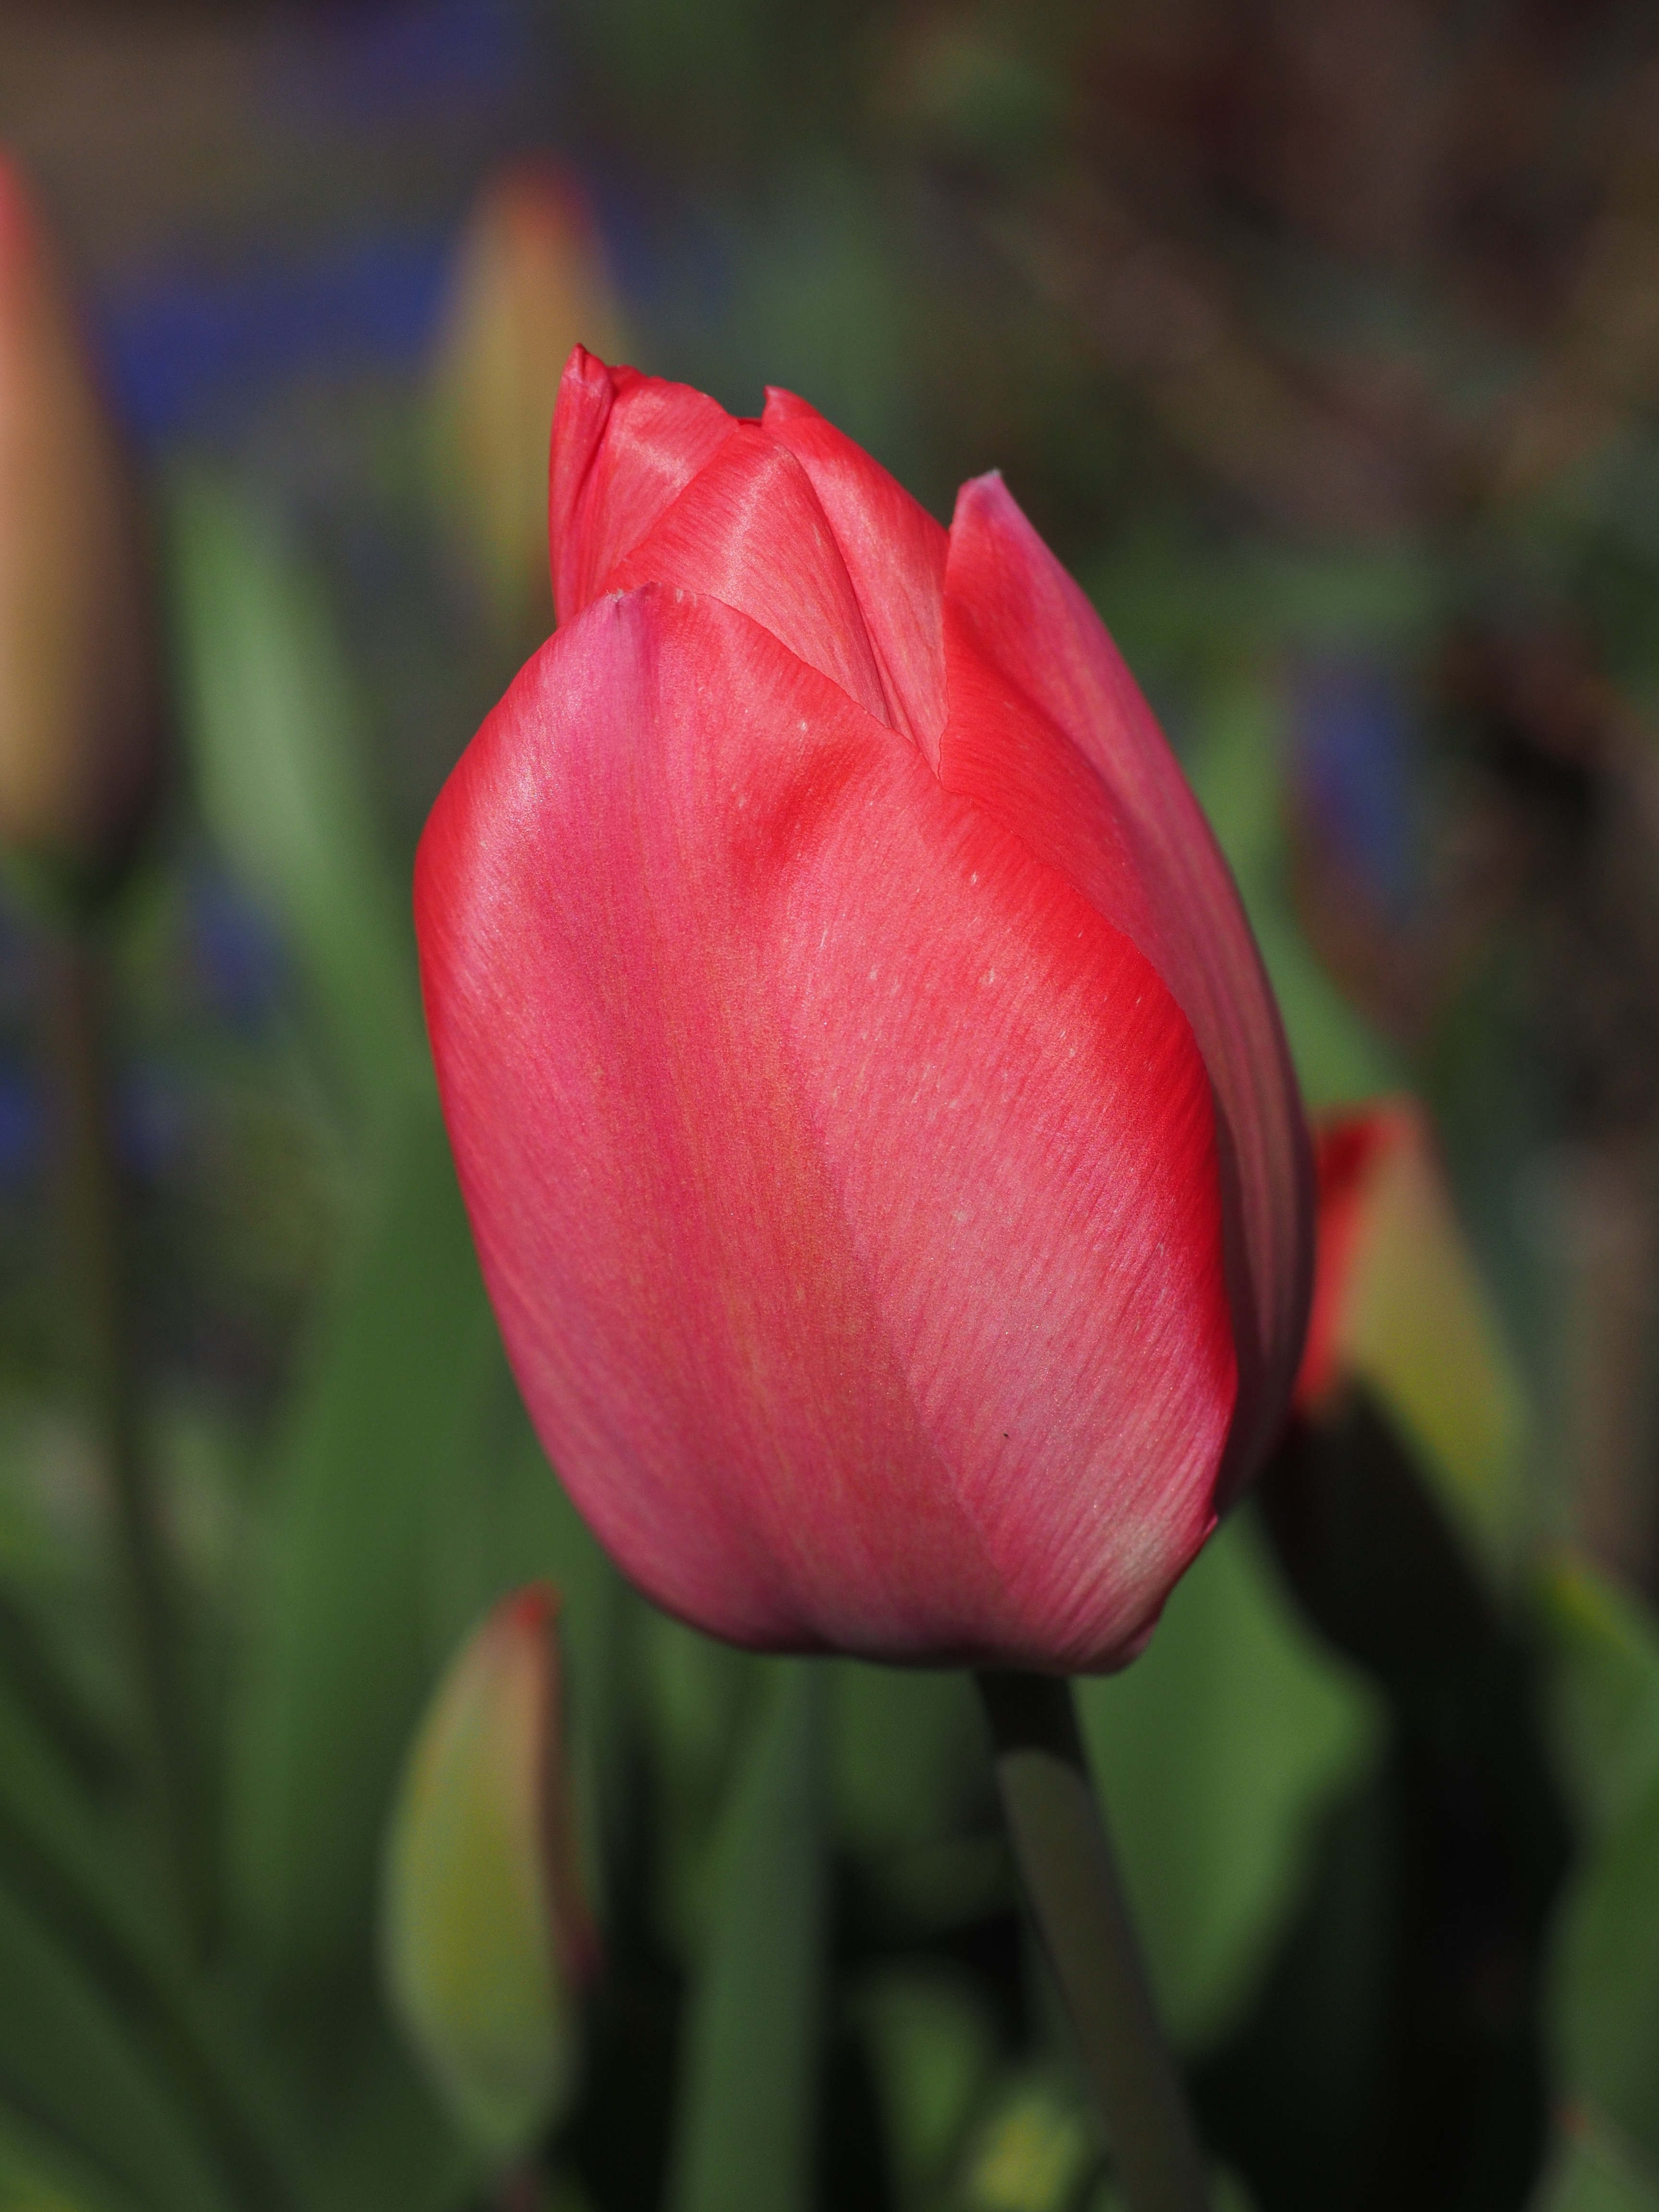
plant, flower, petal, tulip, spring, red, color, colorful, close, flora, close up, lily, liliaceae, bud, ornamental plants, tulipa, macro photography, flowering plant, lily family, breeding tulip, plant stem, land plant